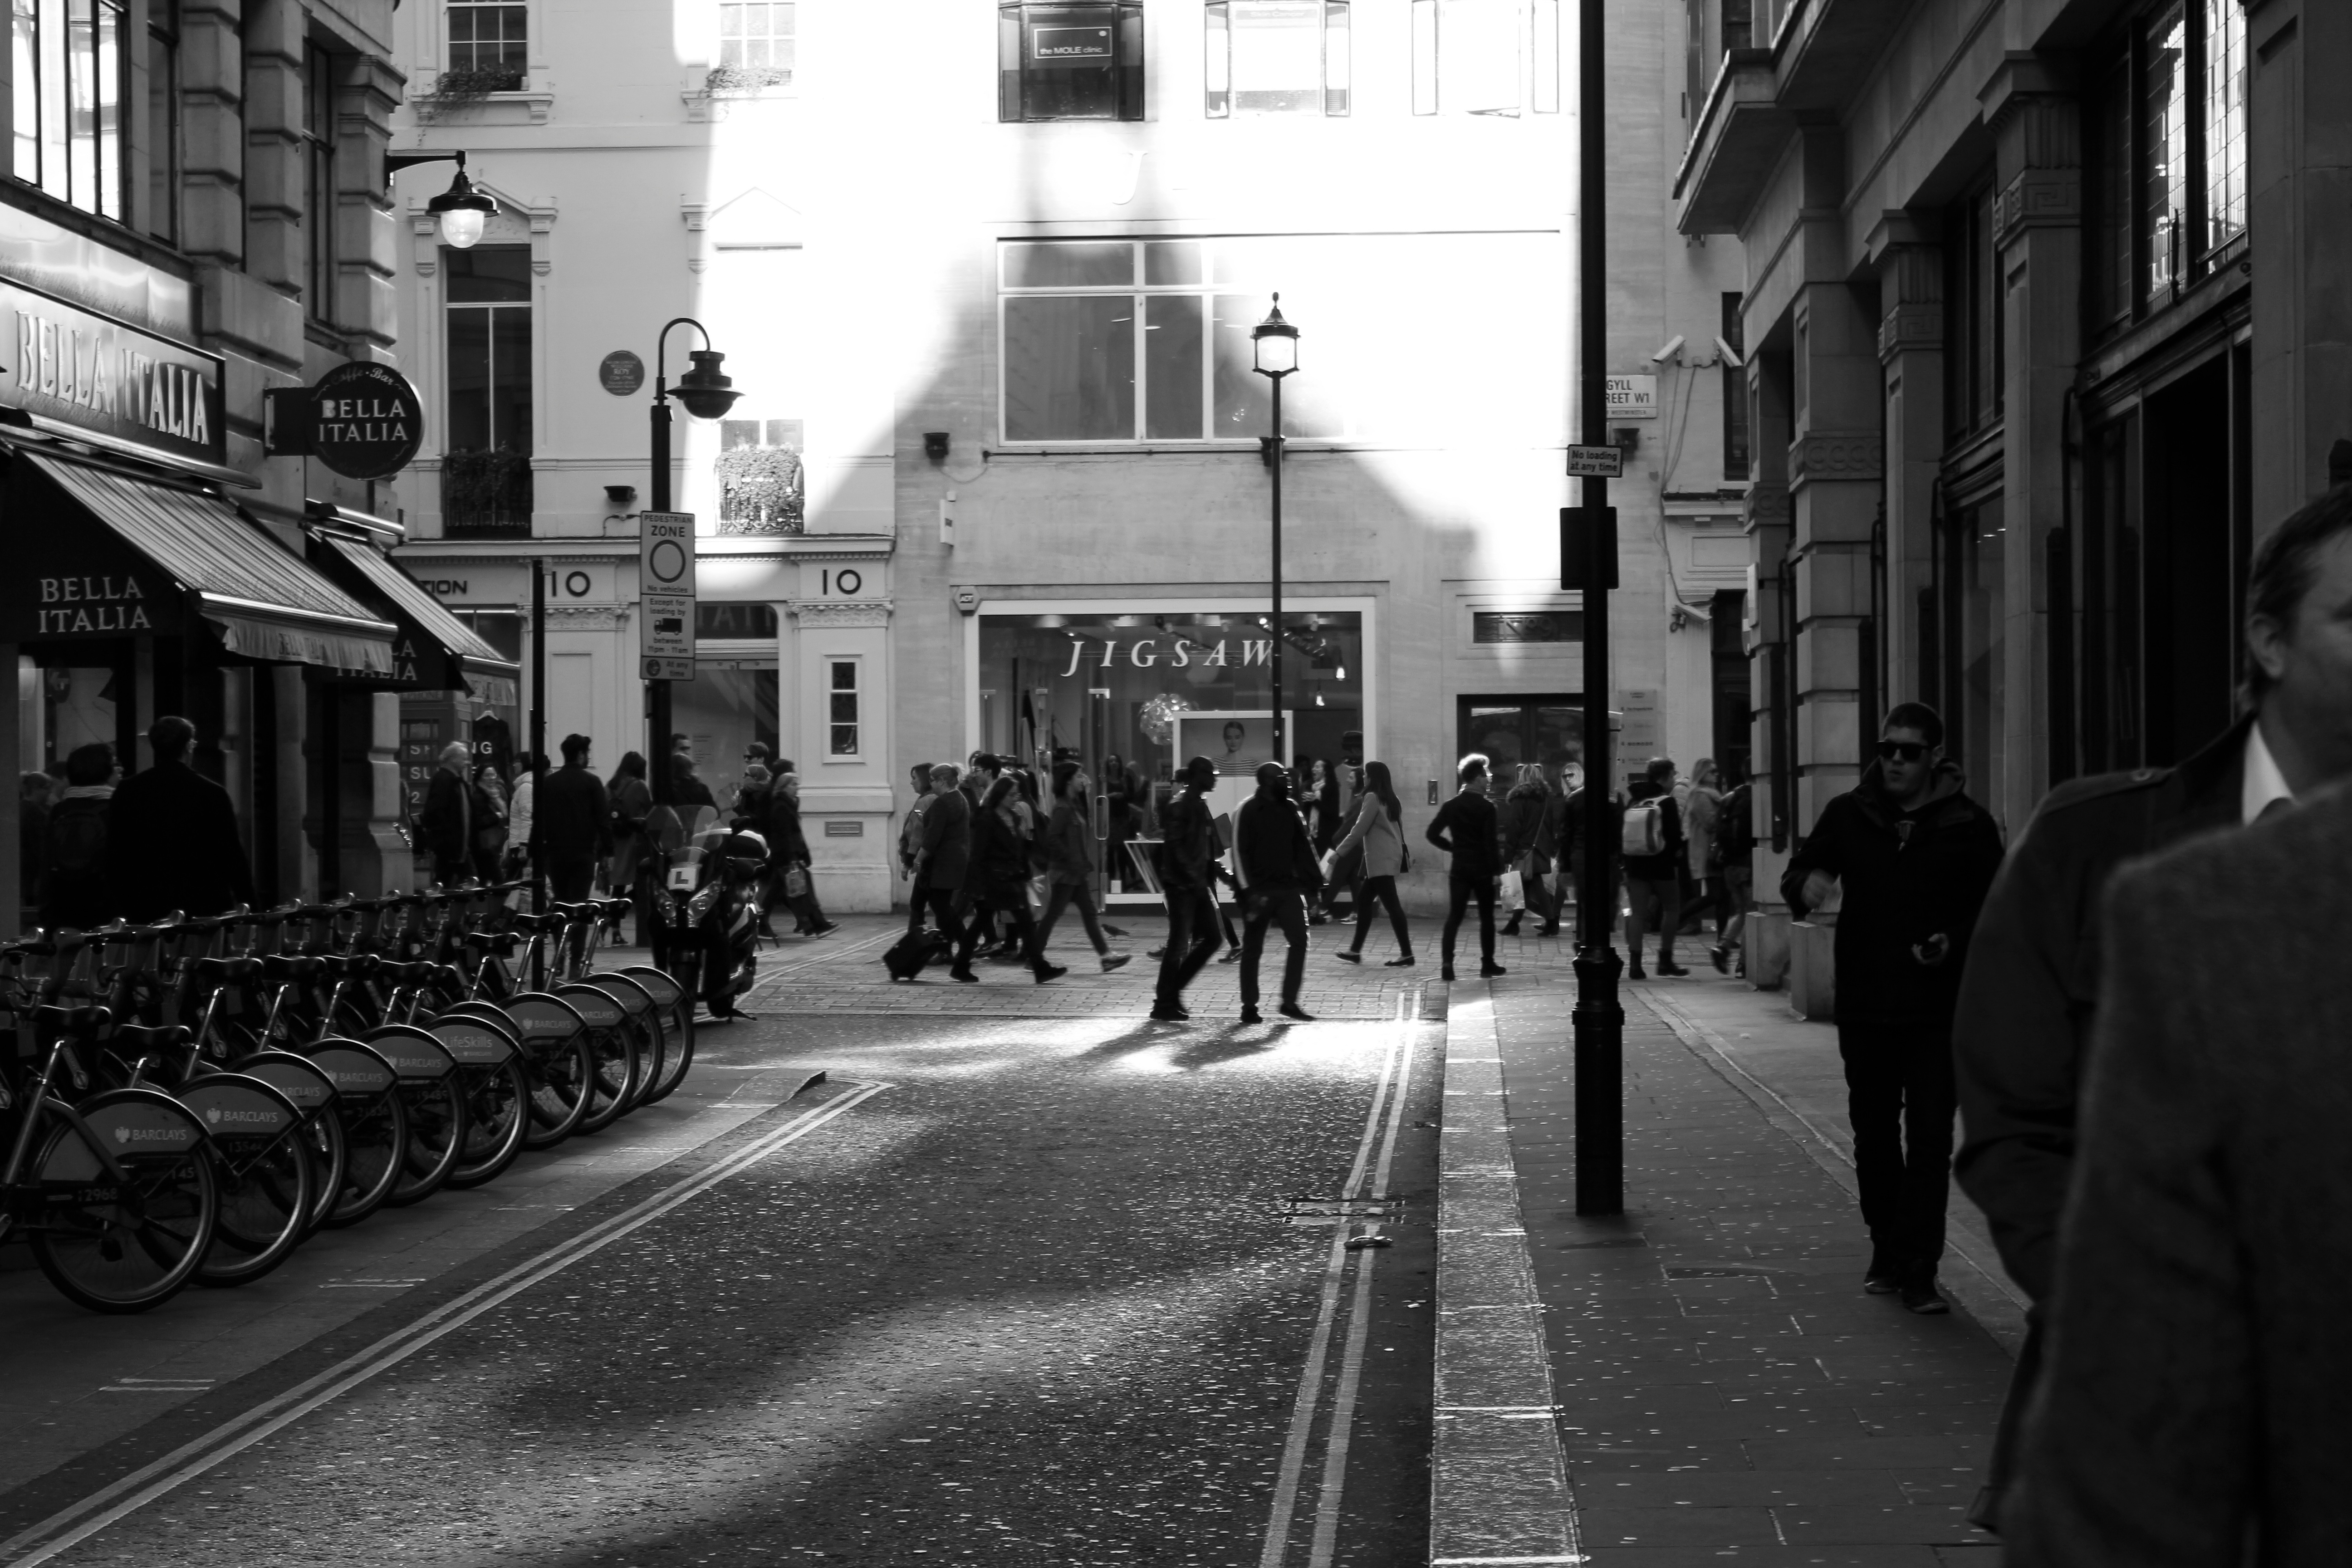
pedestrian, black and white, road, street, alley, transport, vehicle, black, monochrome, lane, infrastructure, snapshot, monochrome photography, film noir